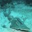
Label: ray